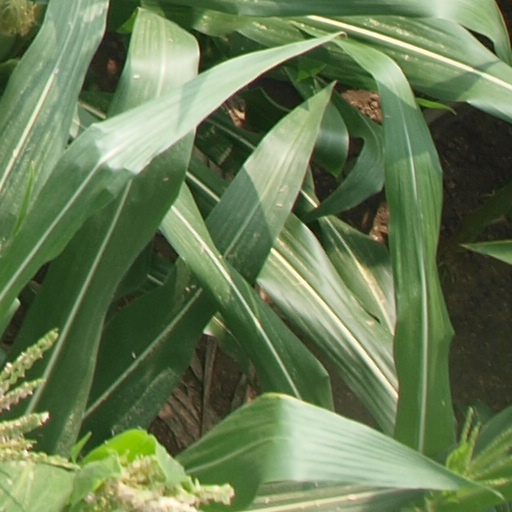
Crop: maize; corn